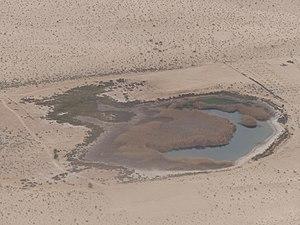
Point d'eau aux abords de l'aéroport de Tozeur-Nefta, gouvernorat de Tozeur, Tunisie.
Tozeur est une ville tunisienne aux confins de l'Atlas et du désert du Sahara, la plus grande des cinq oasis que compte le Jérid. Progressivement construite autour de sa palmeraie, elle est le chef-lieu du gouvernorat du même nom.